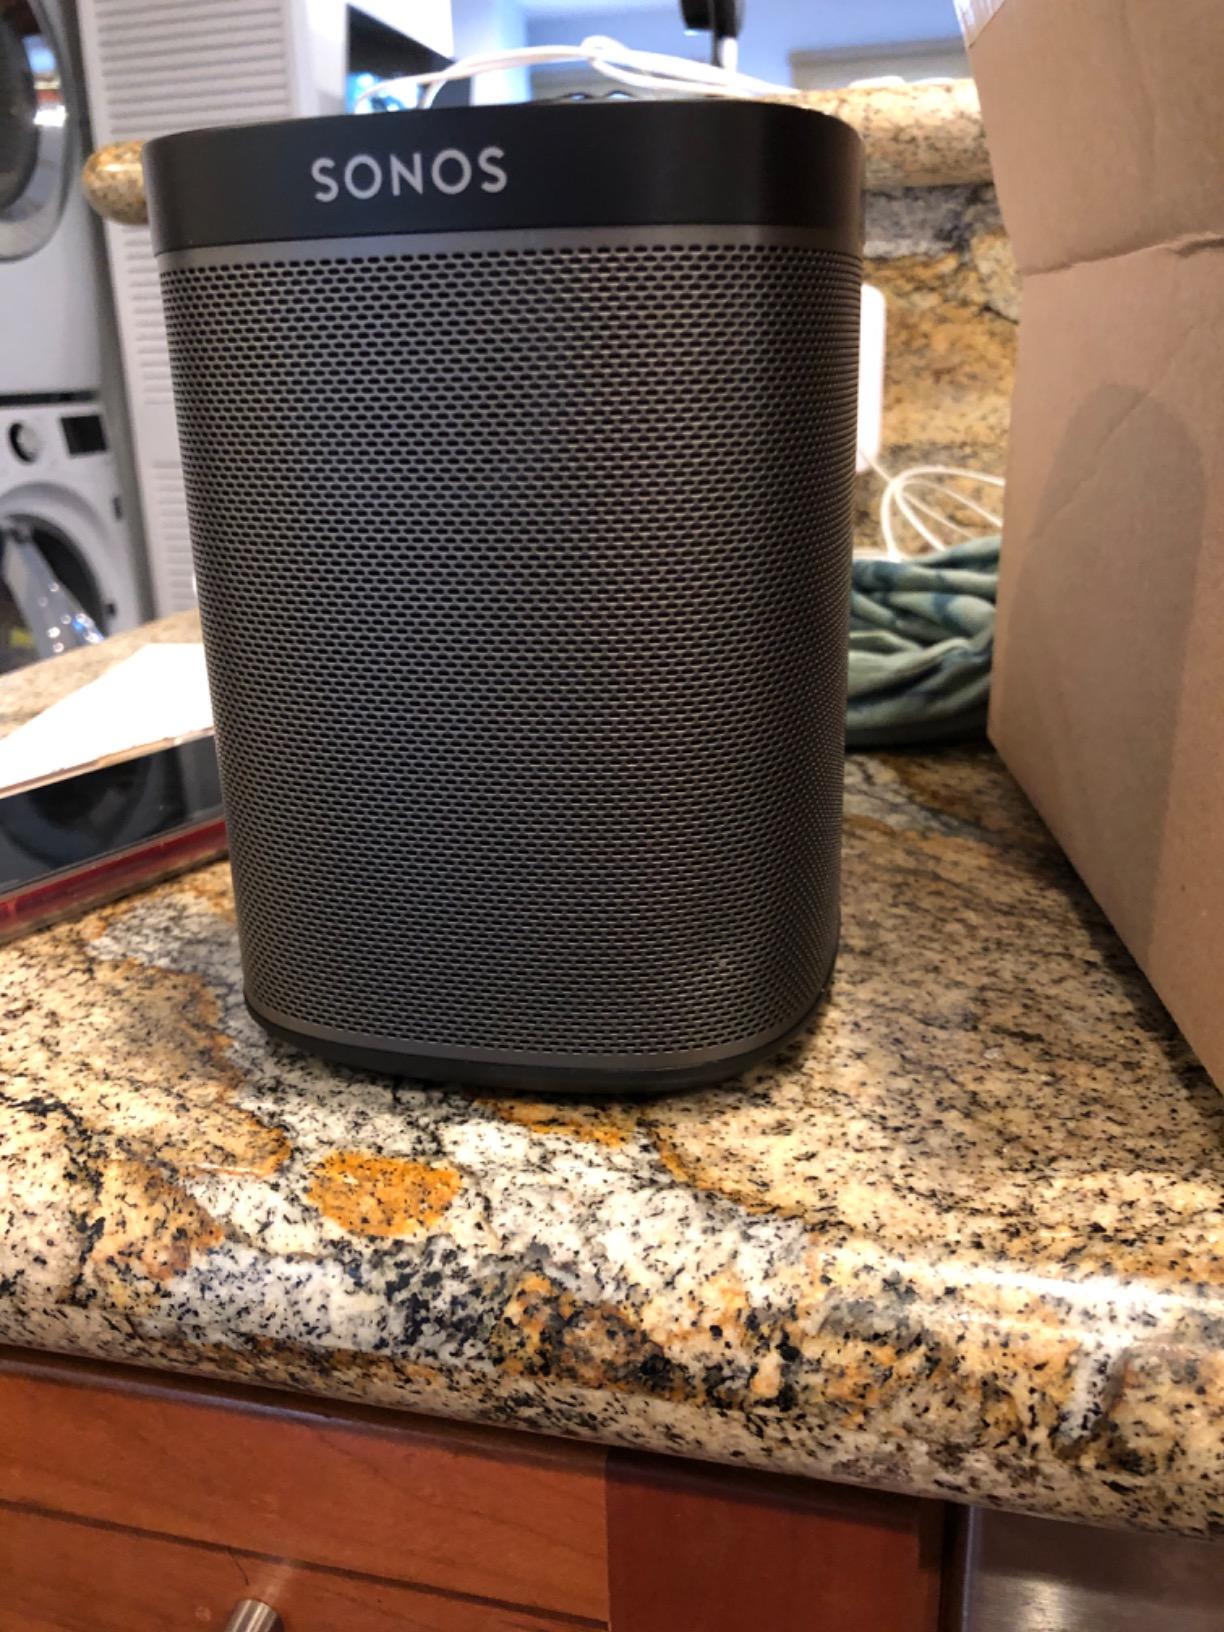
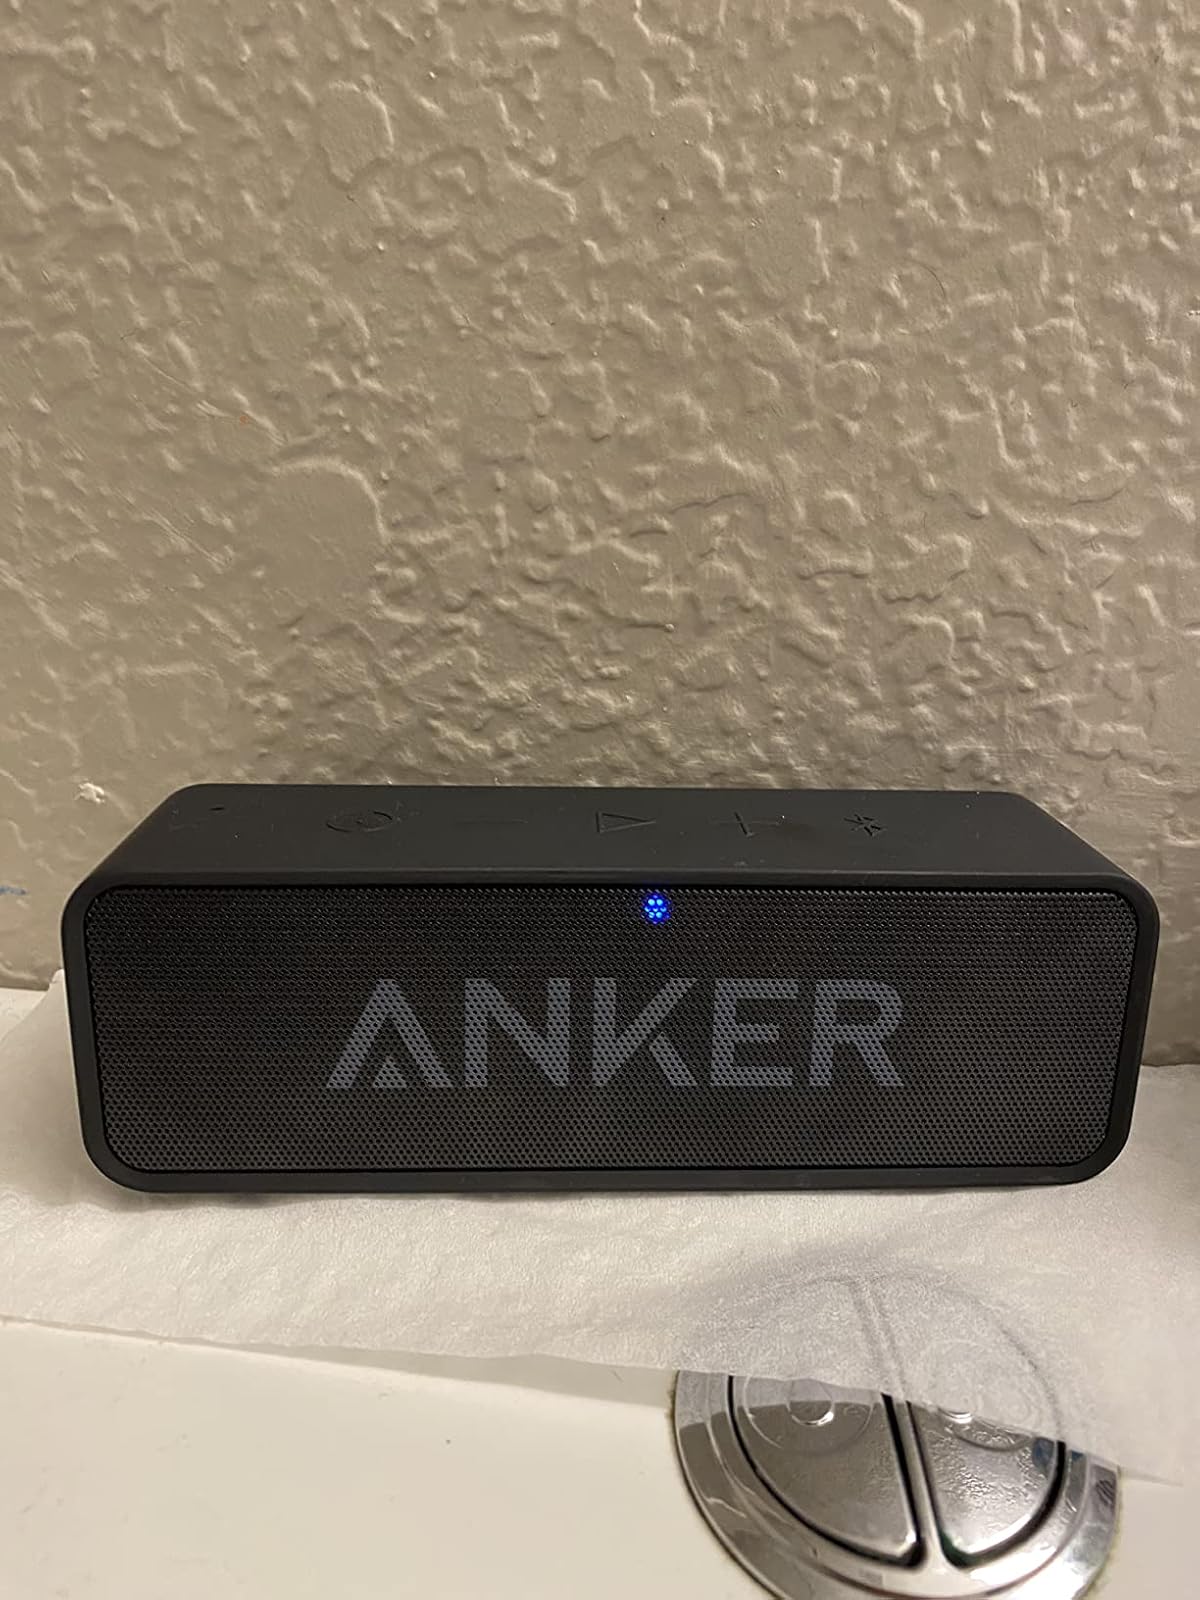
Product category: speaker
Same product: no